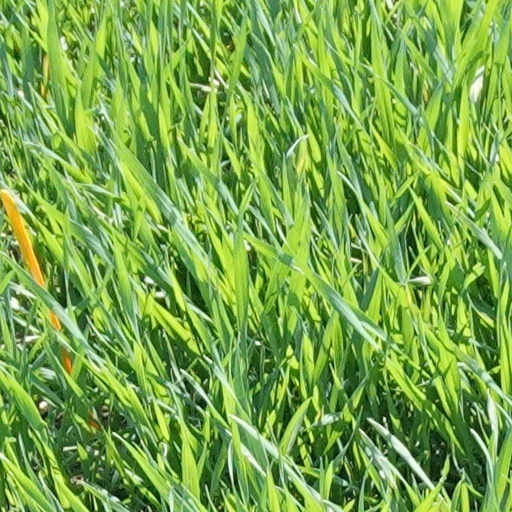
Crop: wheat